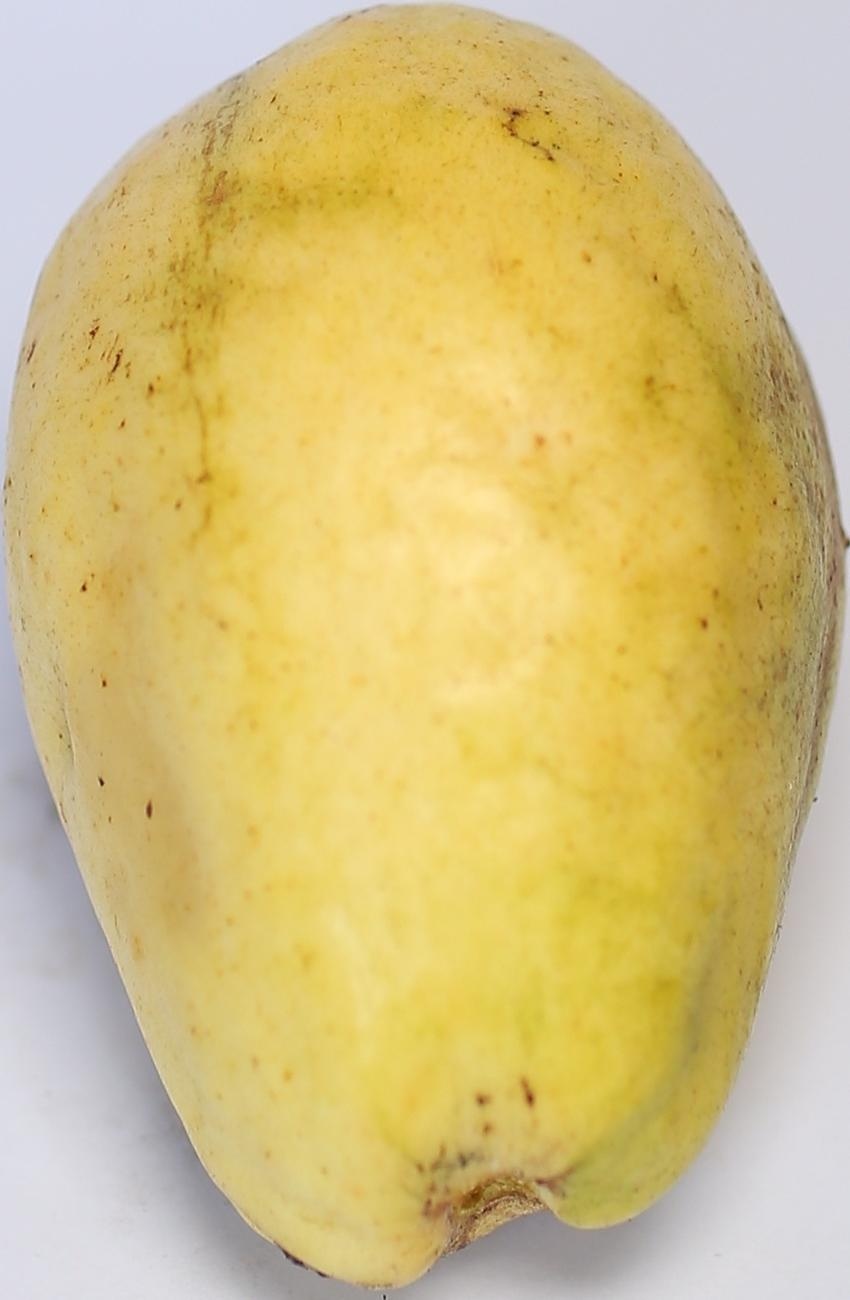
Maturity: ripe
Variety: thadhrami